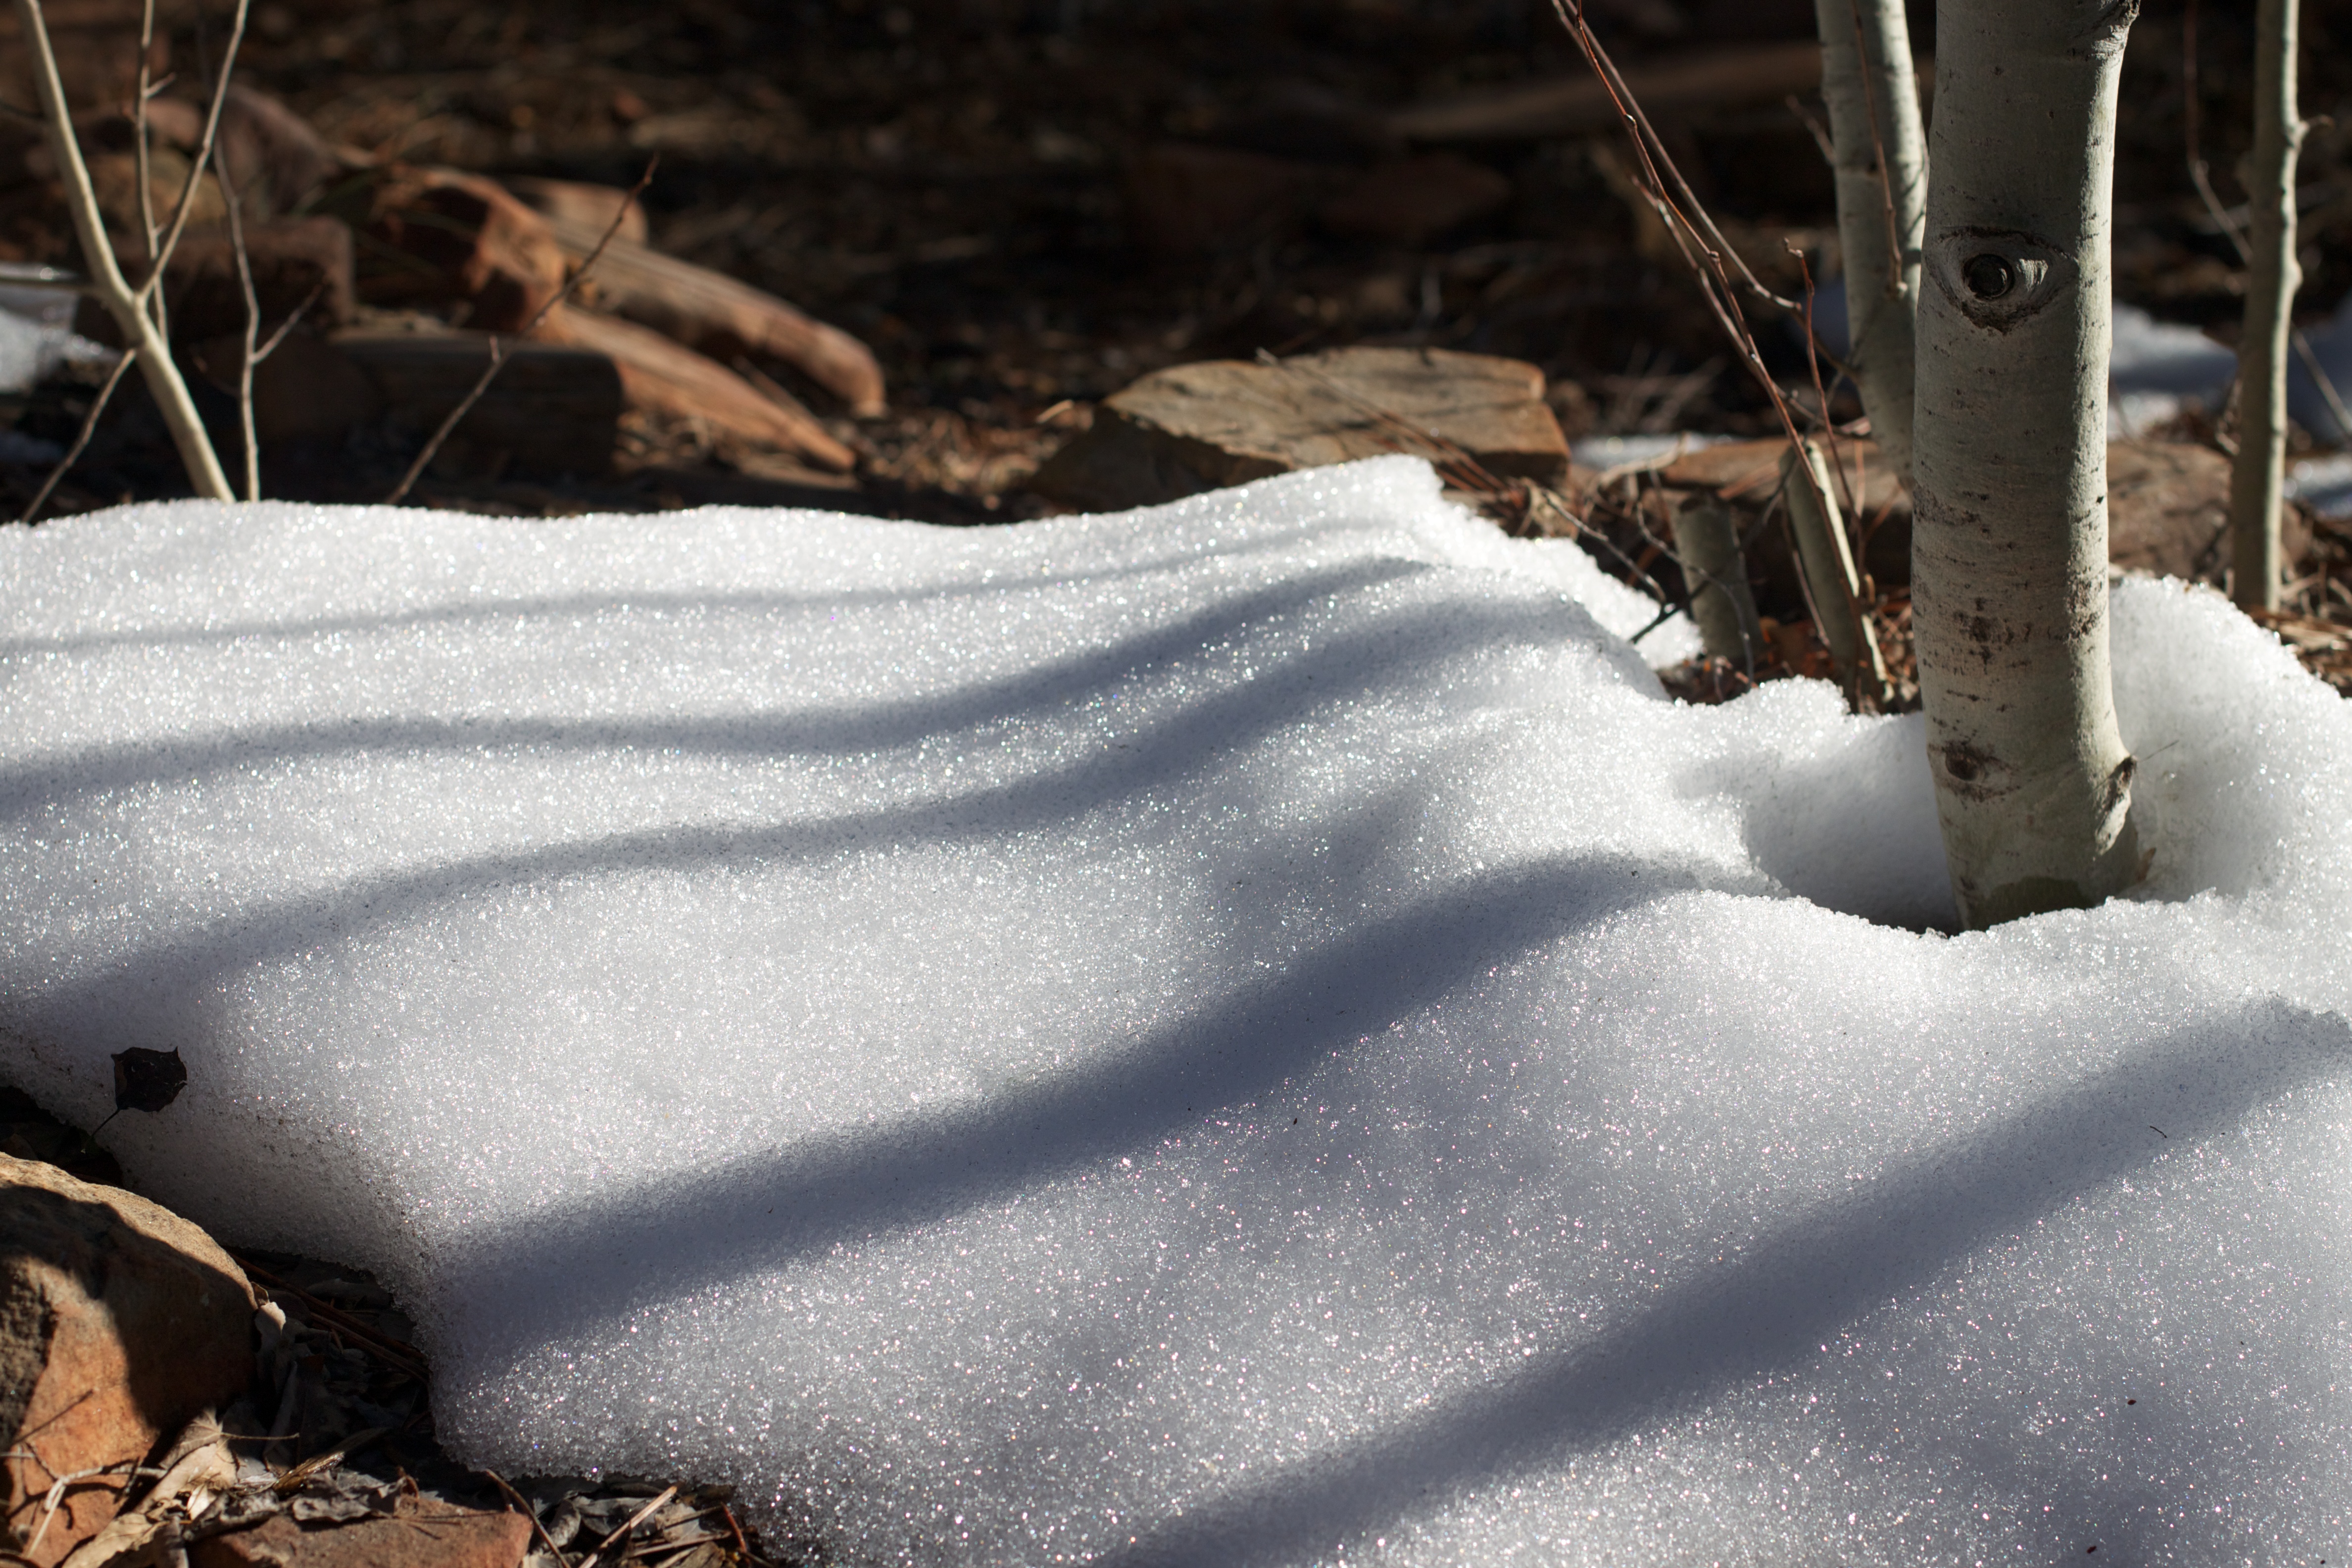
snow, winter, white, leaf, flower, spring, weather, shadow, soil, season, 2011365, freezing